Navy Wives Clubs of America

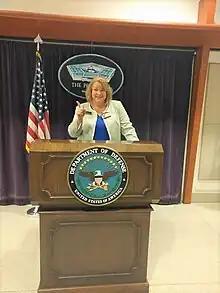
National President Sheryl Bice 2017-2019

This scholarship is only for SPOUSES (not children) of the enlisted Navy, Marine Corps, and Coast Guard who are continuing their education.